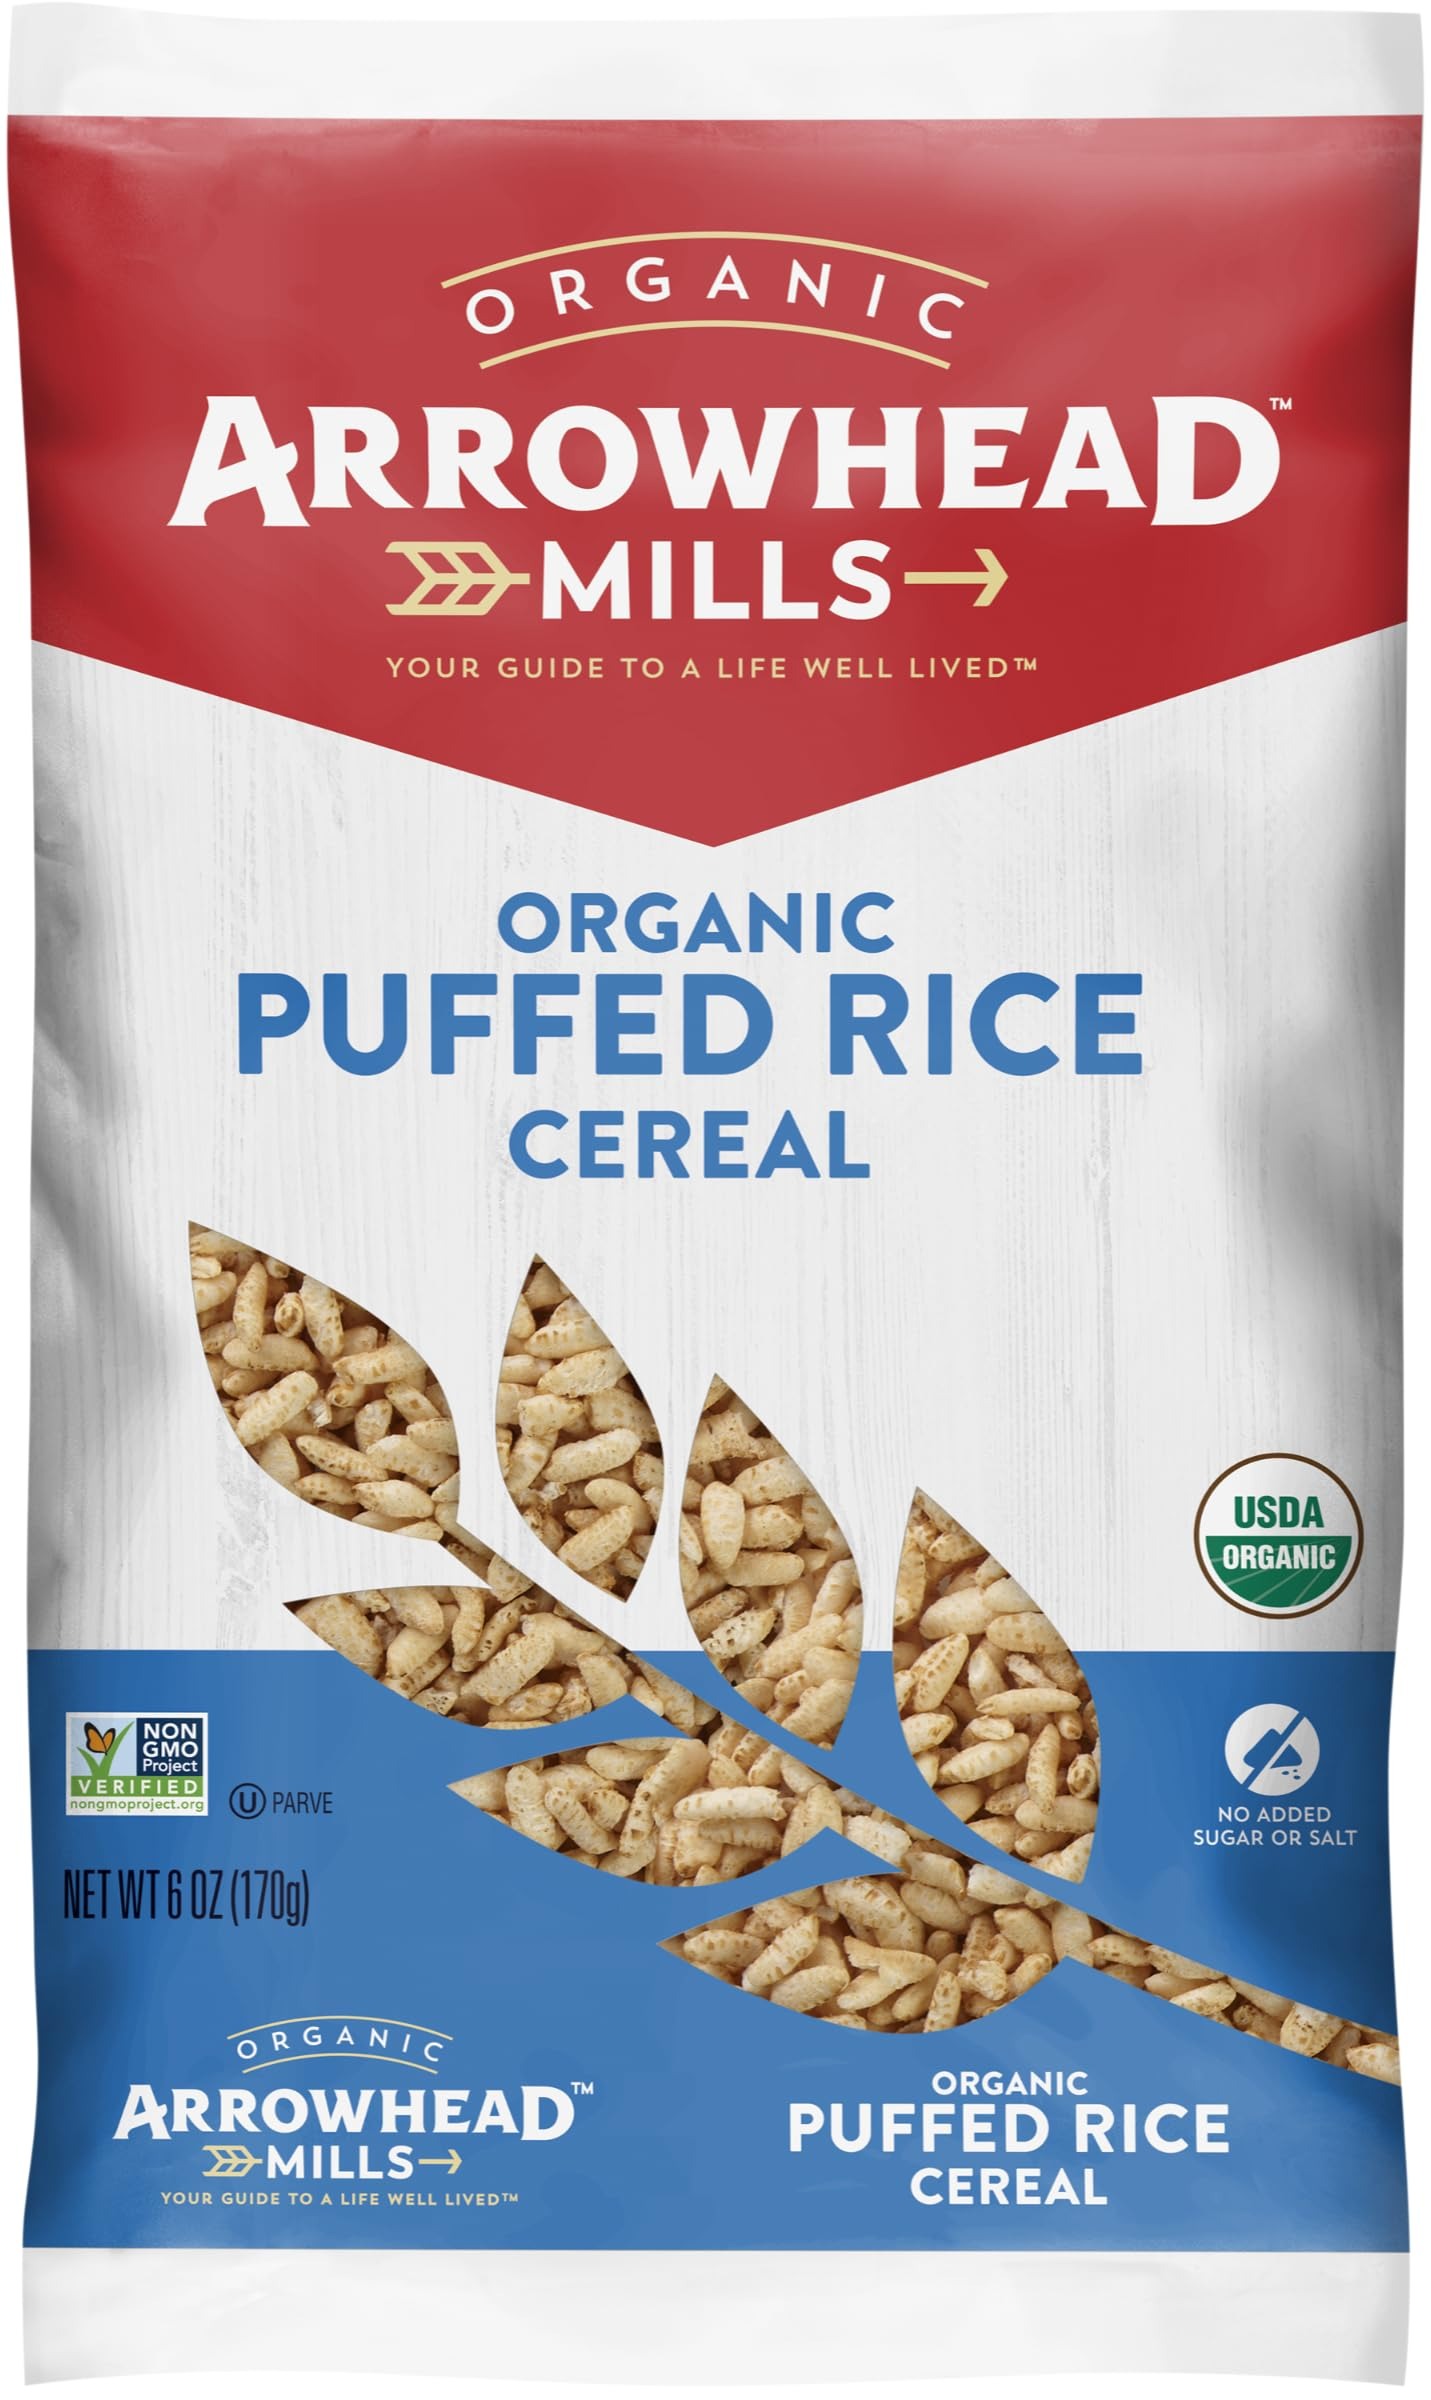
Item Name: Arrowhead Mills Puffed Rice Cereal, 6 oz Bag (Pack of 3)
Bullet Point 1: 3 - 6 oz bags of Arrowhead Mills Puffed Rice Cereal
Bullet Point 2: Made with puffed whole grain brown rice, which is higher in fiber, vitamins, and minerals than white rice
Bullet Point 3: Our cereal is low in fat and has no added salt or sugar
Bullet Point 4: With whole grains and only 60 calories per serving, it is a good-for-you way to start your day
Bullet Point 5: Non-GMO, Kosher Pareve
Product Description: <b>3 - 6 oz bag of Arrowhead Mills Puffed Rice Cereal</b><br>Arrowhead Mills Puffed Rice Cereal is made with puffed whole grain brown rice. Brown rice is the whole rice kernel, which is higher in fiber, vitamins, and minerals than white rice. Our cereal is low in fat and has no added salt or sugar. With whole grains and only 60 calories per serving, it is a good-for-you way to start your day. Non-GMO, Kosher Pareve.
Value: 18.0
Unit: Ounce

Price: 17.625